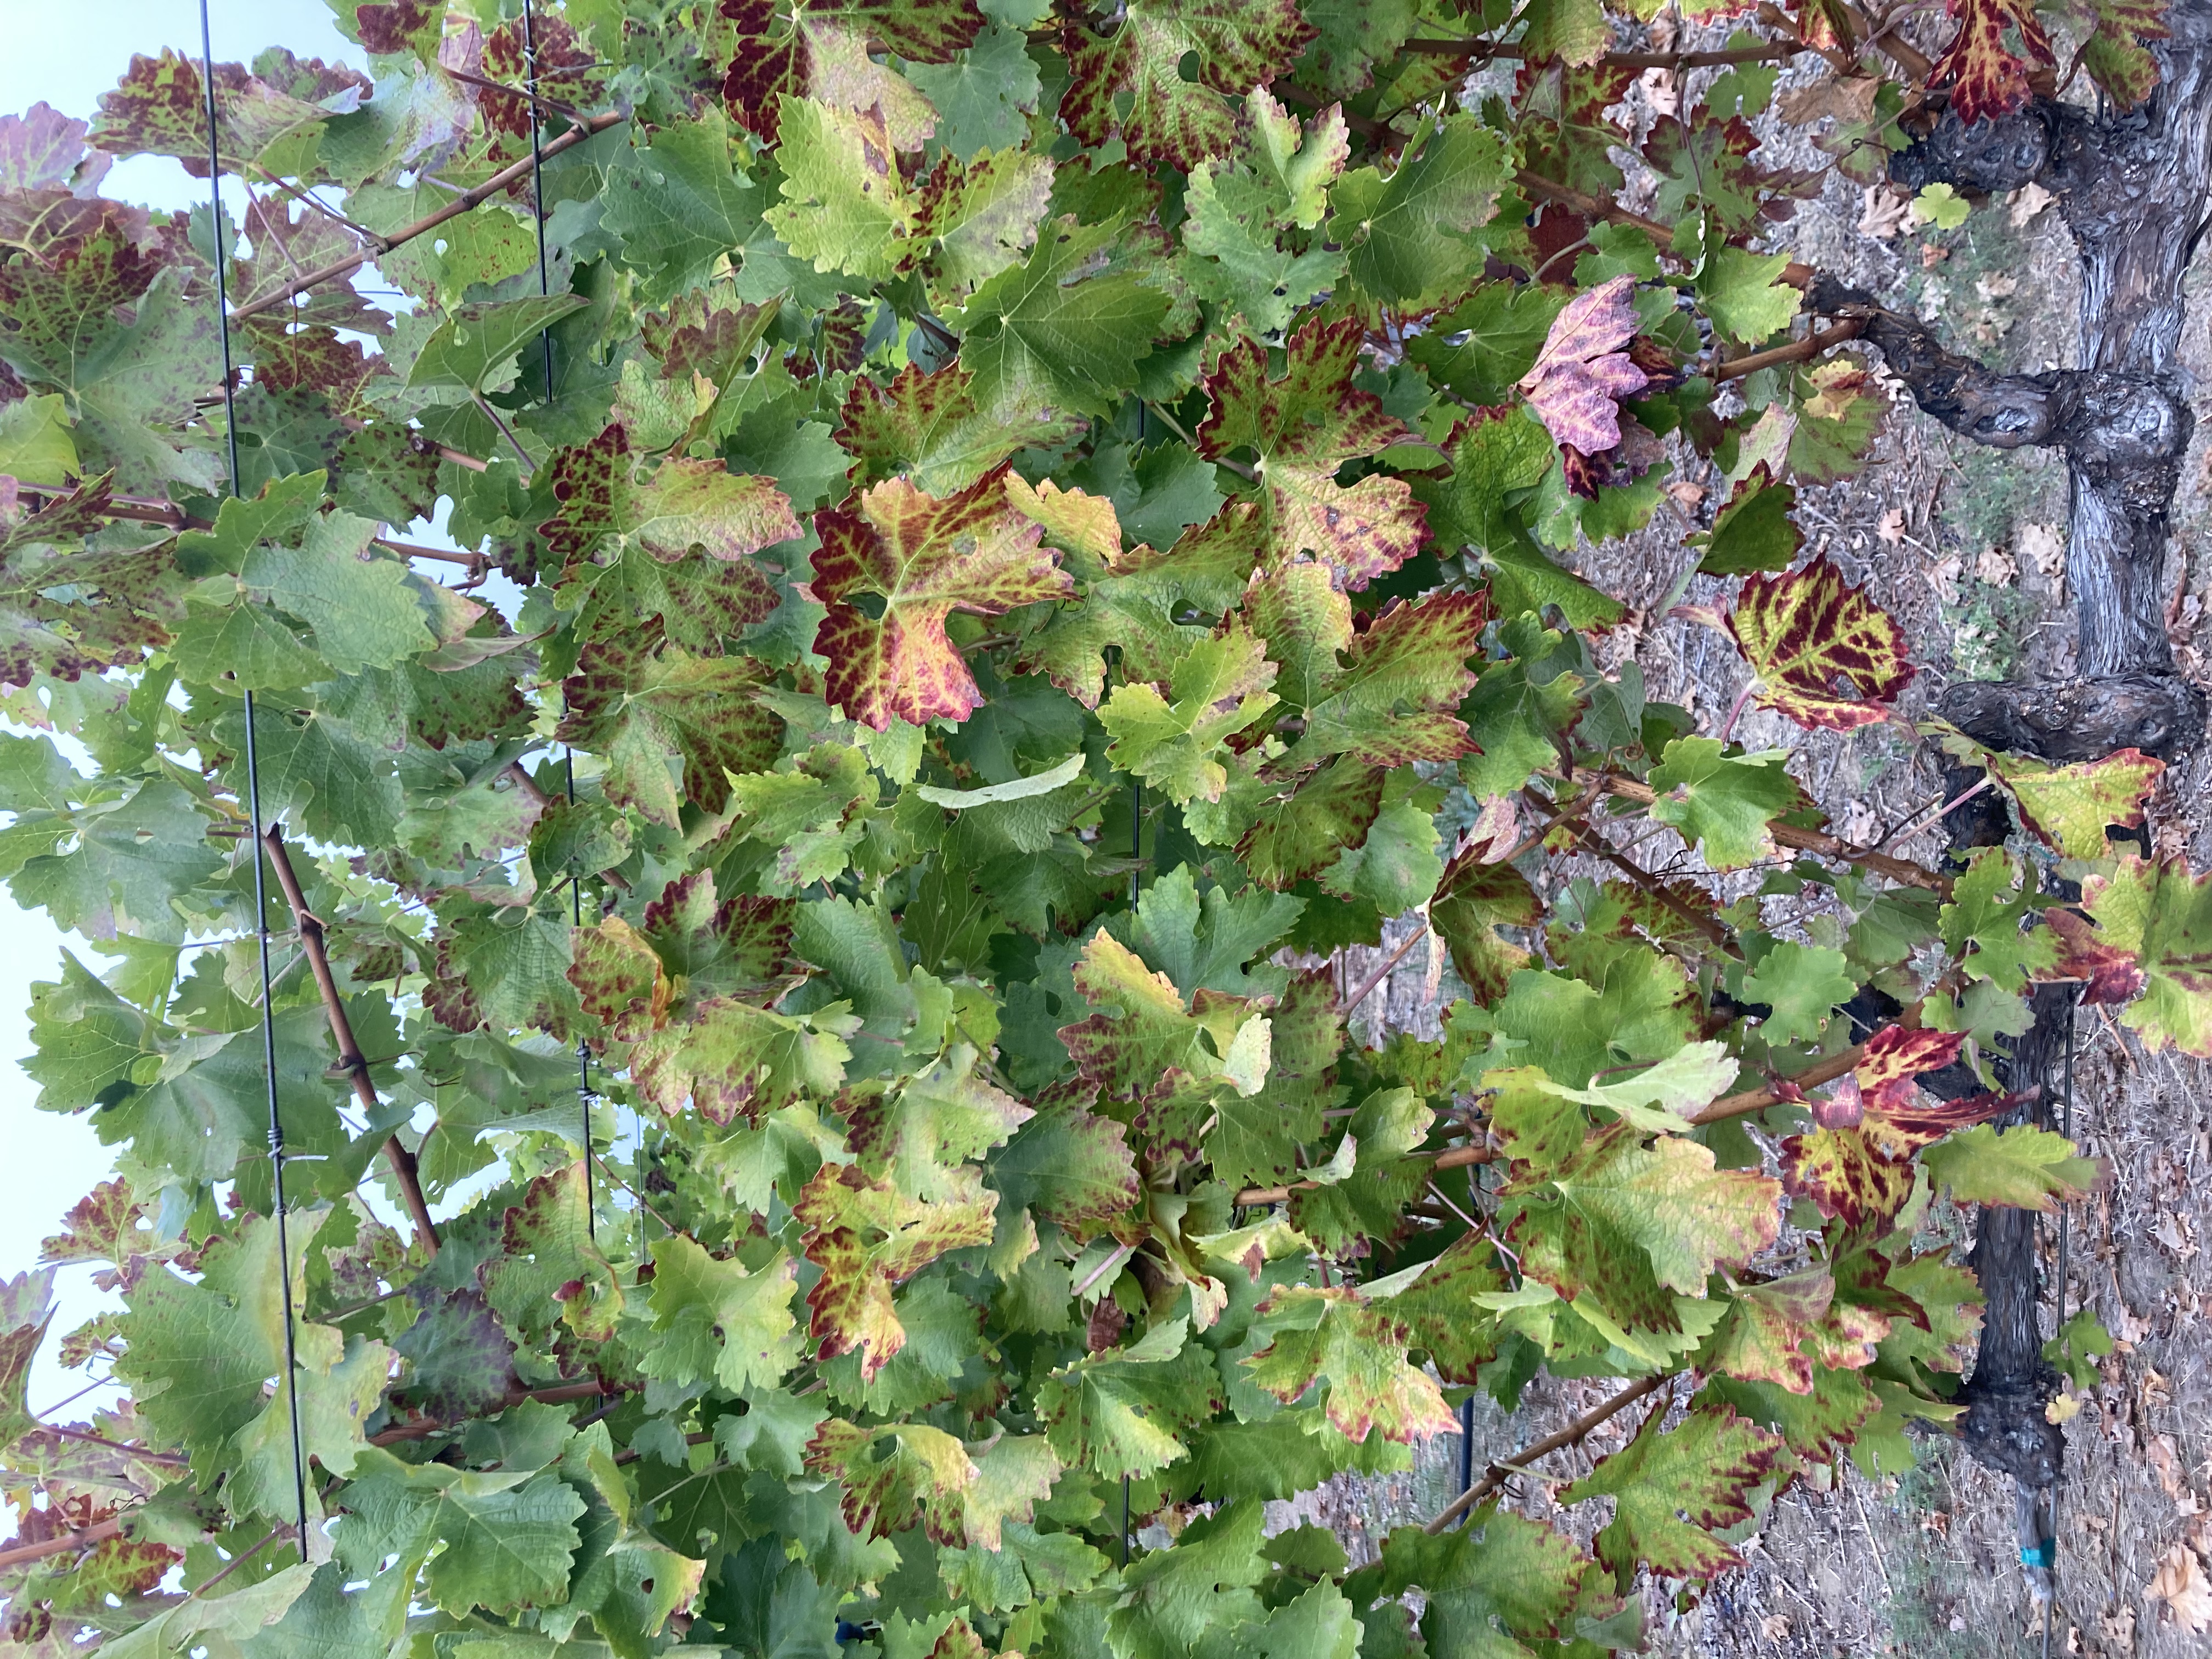
Label: Leafroll 3